Charles Bonnet

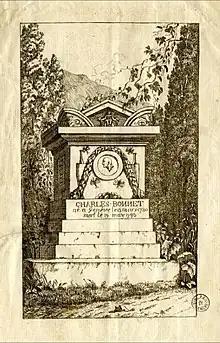
Contemporary drawing of Bonnet's tomb in what was then the Parc des Plantes, now the Parc des Bastions. It was later removed, its whereabouts unknown. From the collections of the Bibliothèque des Genève.

In 1760 he described a condition now called Charles Bonnet Syndrome, in which vivid, complex visual hallucinations (fictive visual percepts) occur in psychologically normal people. He documented it in his 87-year-old grandfather, who was nearly blind from cataracts in both eyes but perceived men, women, birds, carriages, buildings, tapestries and scaffolding patterns. Most people affected are elderly with visual impairments, however the phenomenon does not occur only in the elderly or in those with visual impairments; it can also be caused by damage elsewhere in their optic pathway or brain.